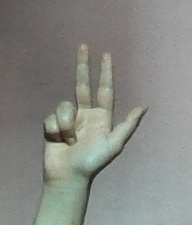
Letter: al